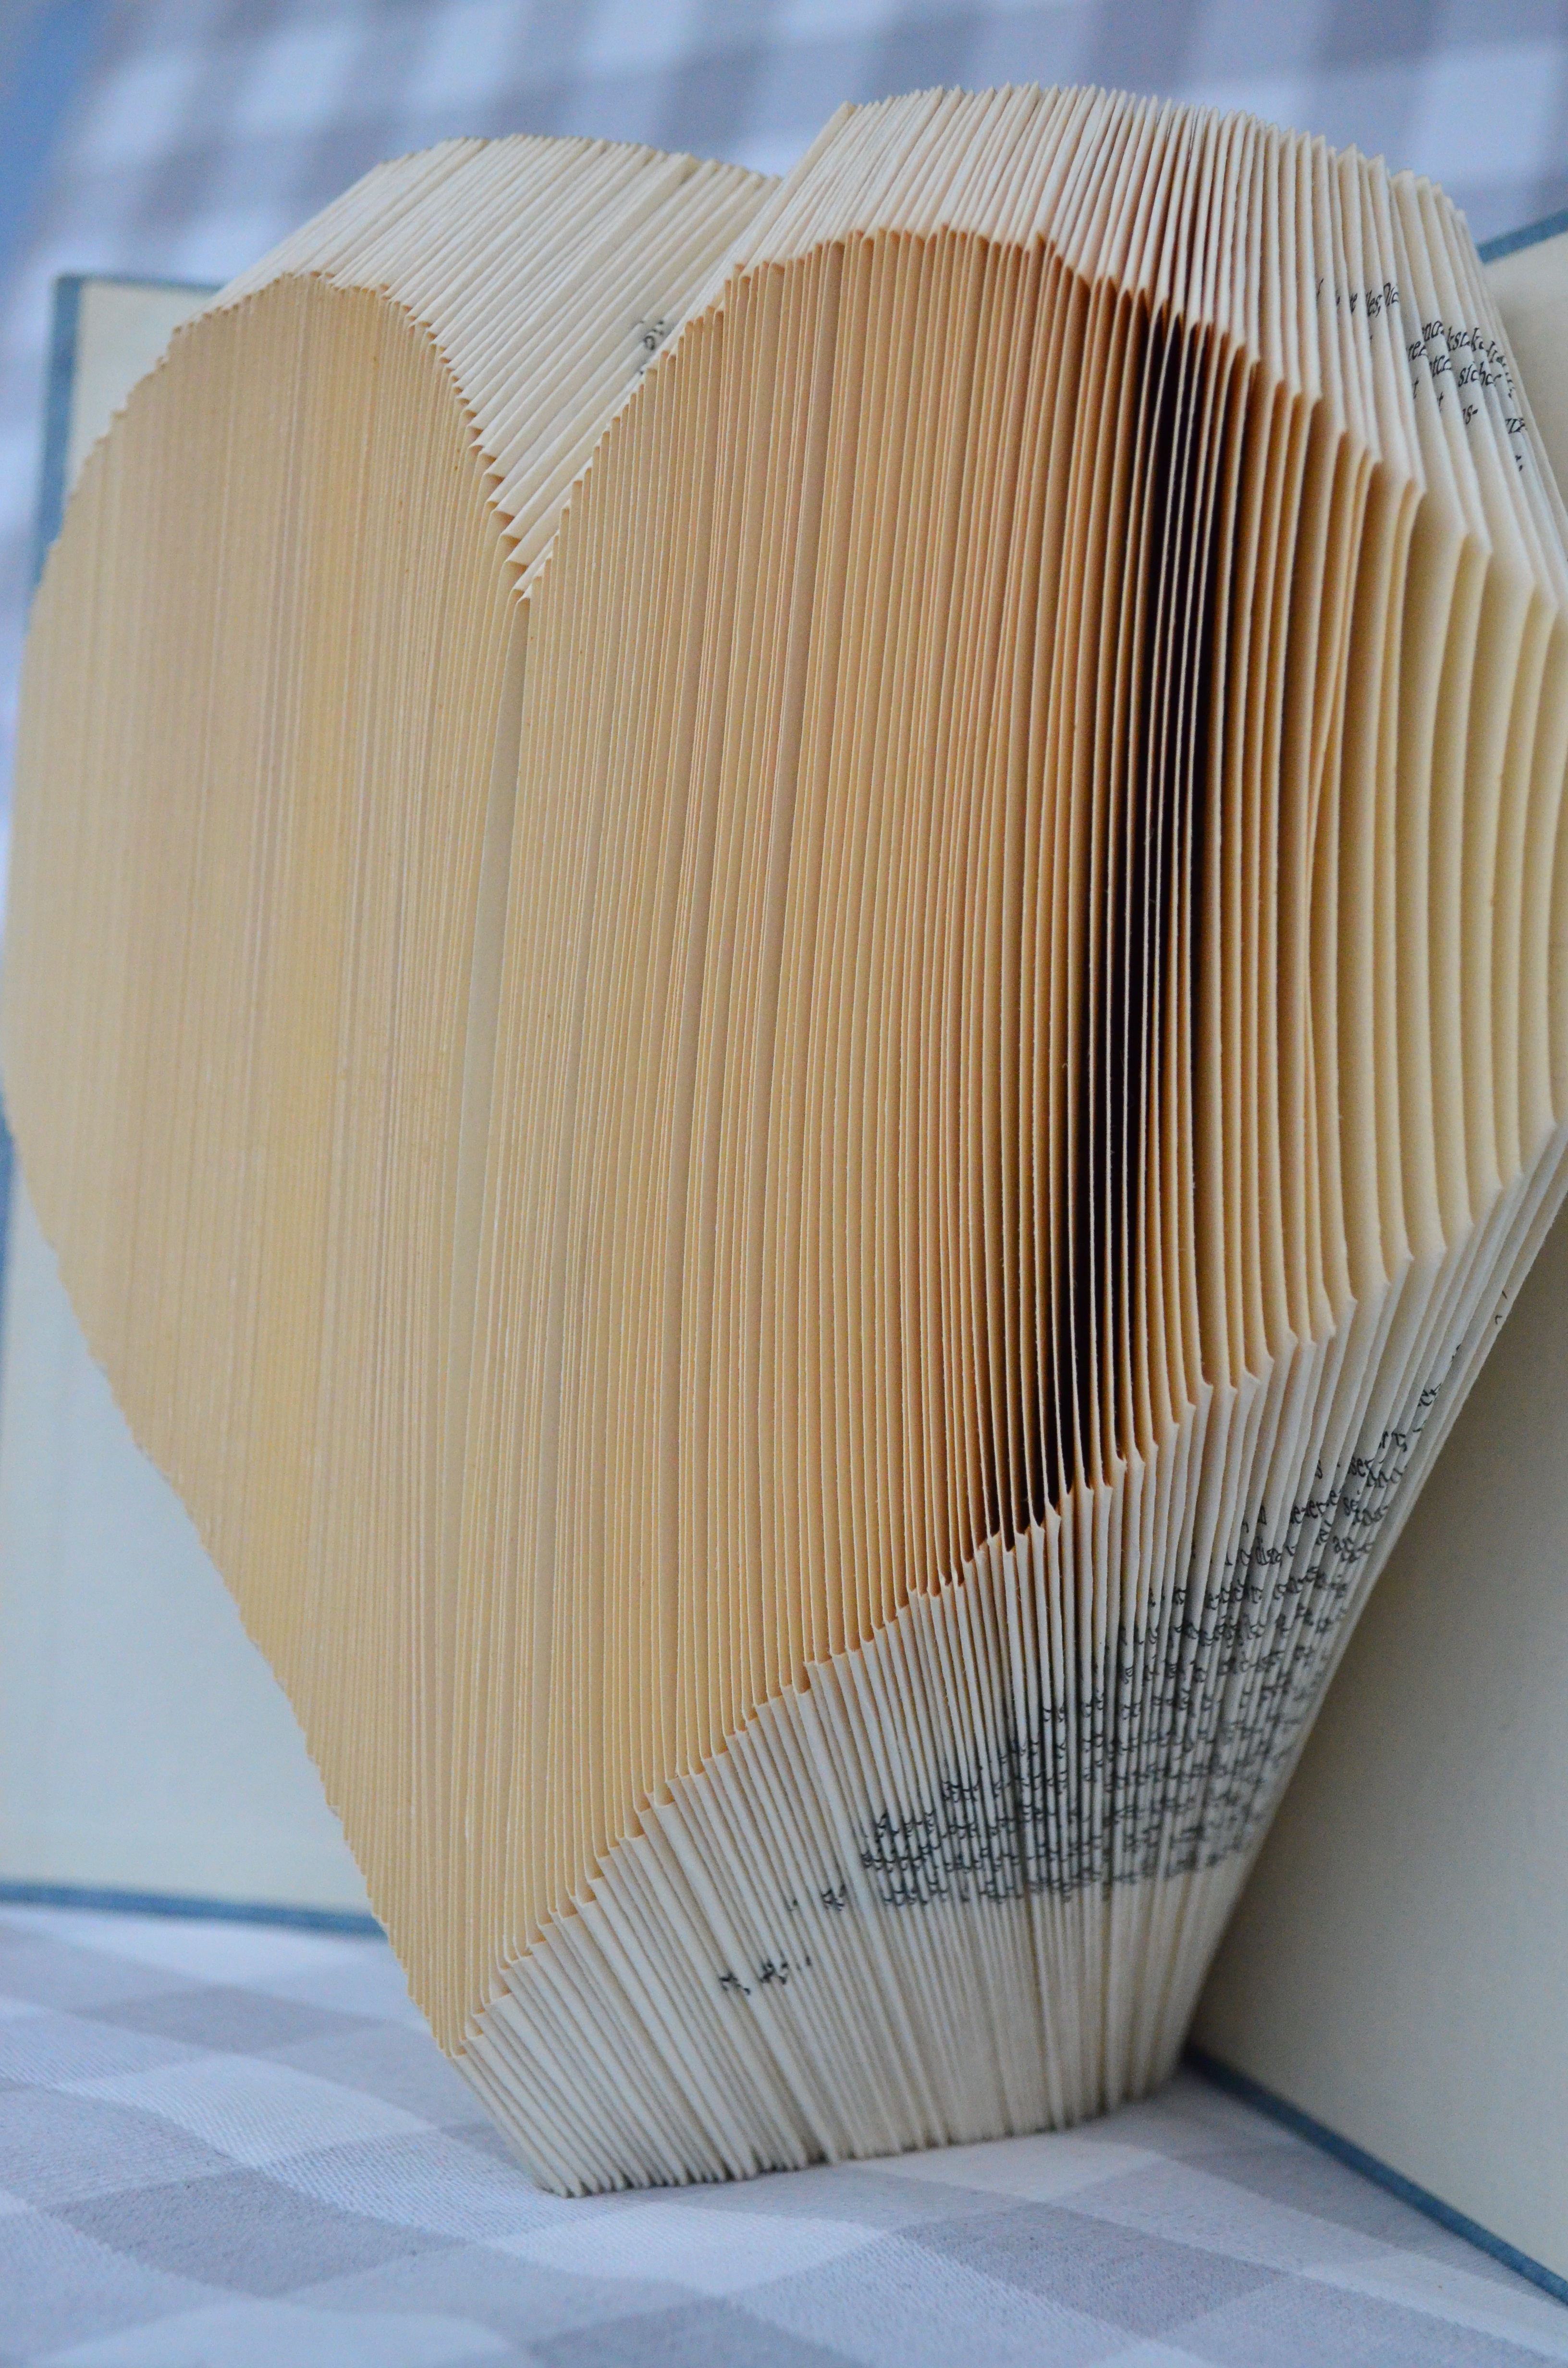
book, wing, wood, furniture, paper, material, product, sculpture, art, bed, origami, plywood, buchorigami, sewing patterns